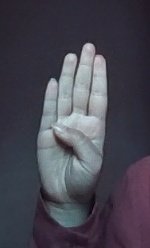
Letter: kaaf